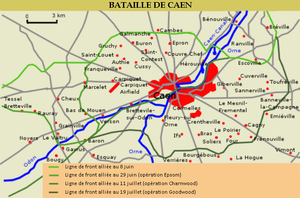
Carte présentant la Bataille de Caen avec titre et légende en français
L'opération Atlantic est une offensive canadienne lancée lors de la bataille de Normandie durant la Seconde Guerre mondiale, entre le 18 et le 20 juillet 1944.
The Queen's Own Rifles of Canada, en abrégé QOR of C, littéralement « Les Carabiniers personnels de la reine du Canada», sont un régiment d'infanterie de la Première réserve de l'Armée canadienne composé d'un bataillon et d'une fanfare. Ayant été fondé en 1860 sous la dénomination de « 2nd Battalion, Volunteer Militia Rifles of Canada », littéralement « 2ᵉ Bataillon, Carabiniers de la Milice volontaire du Canada », il est le plus ancien régiment d'infanterie en service ininterrompu au Canada. De 1863 à 1882, il portait le nom de Queen's Own Rifles of Toronto, littéralement « Carabiniers personnels de la reine de Toronto ».
L’opération Epsom est une offensive britannique de la Seconde Guerre mondiale qui se déroule entre les 26 et 30 juin 1944 au cours de la bataille de Normandie. Le but de cette manœuvre est de reprendre la ville de Caen, alors occupée par les Allemands : c'est l'un des principaux objectifs alliés lors du débarquement de Normandie et dès le début de la bataille de Normandie.